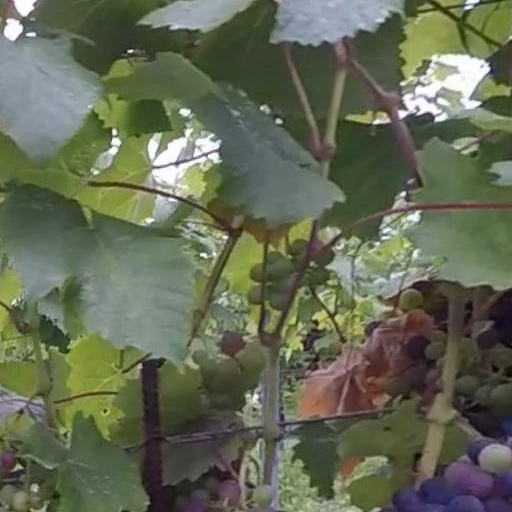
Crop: grape